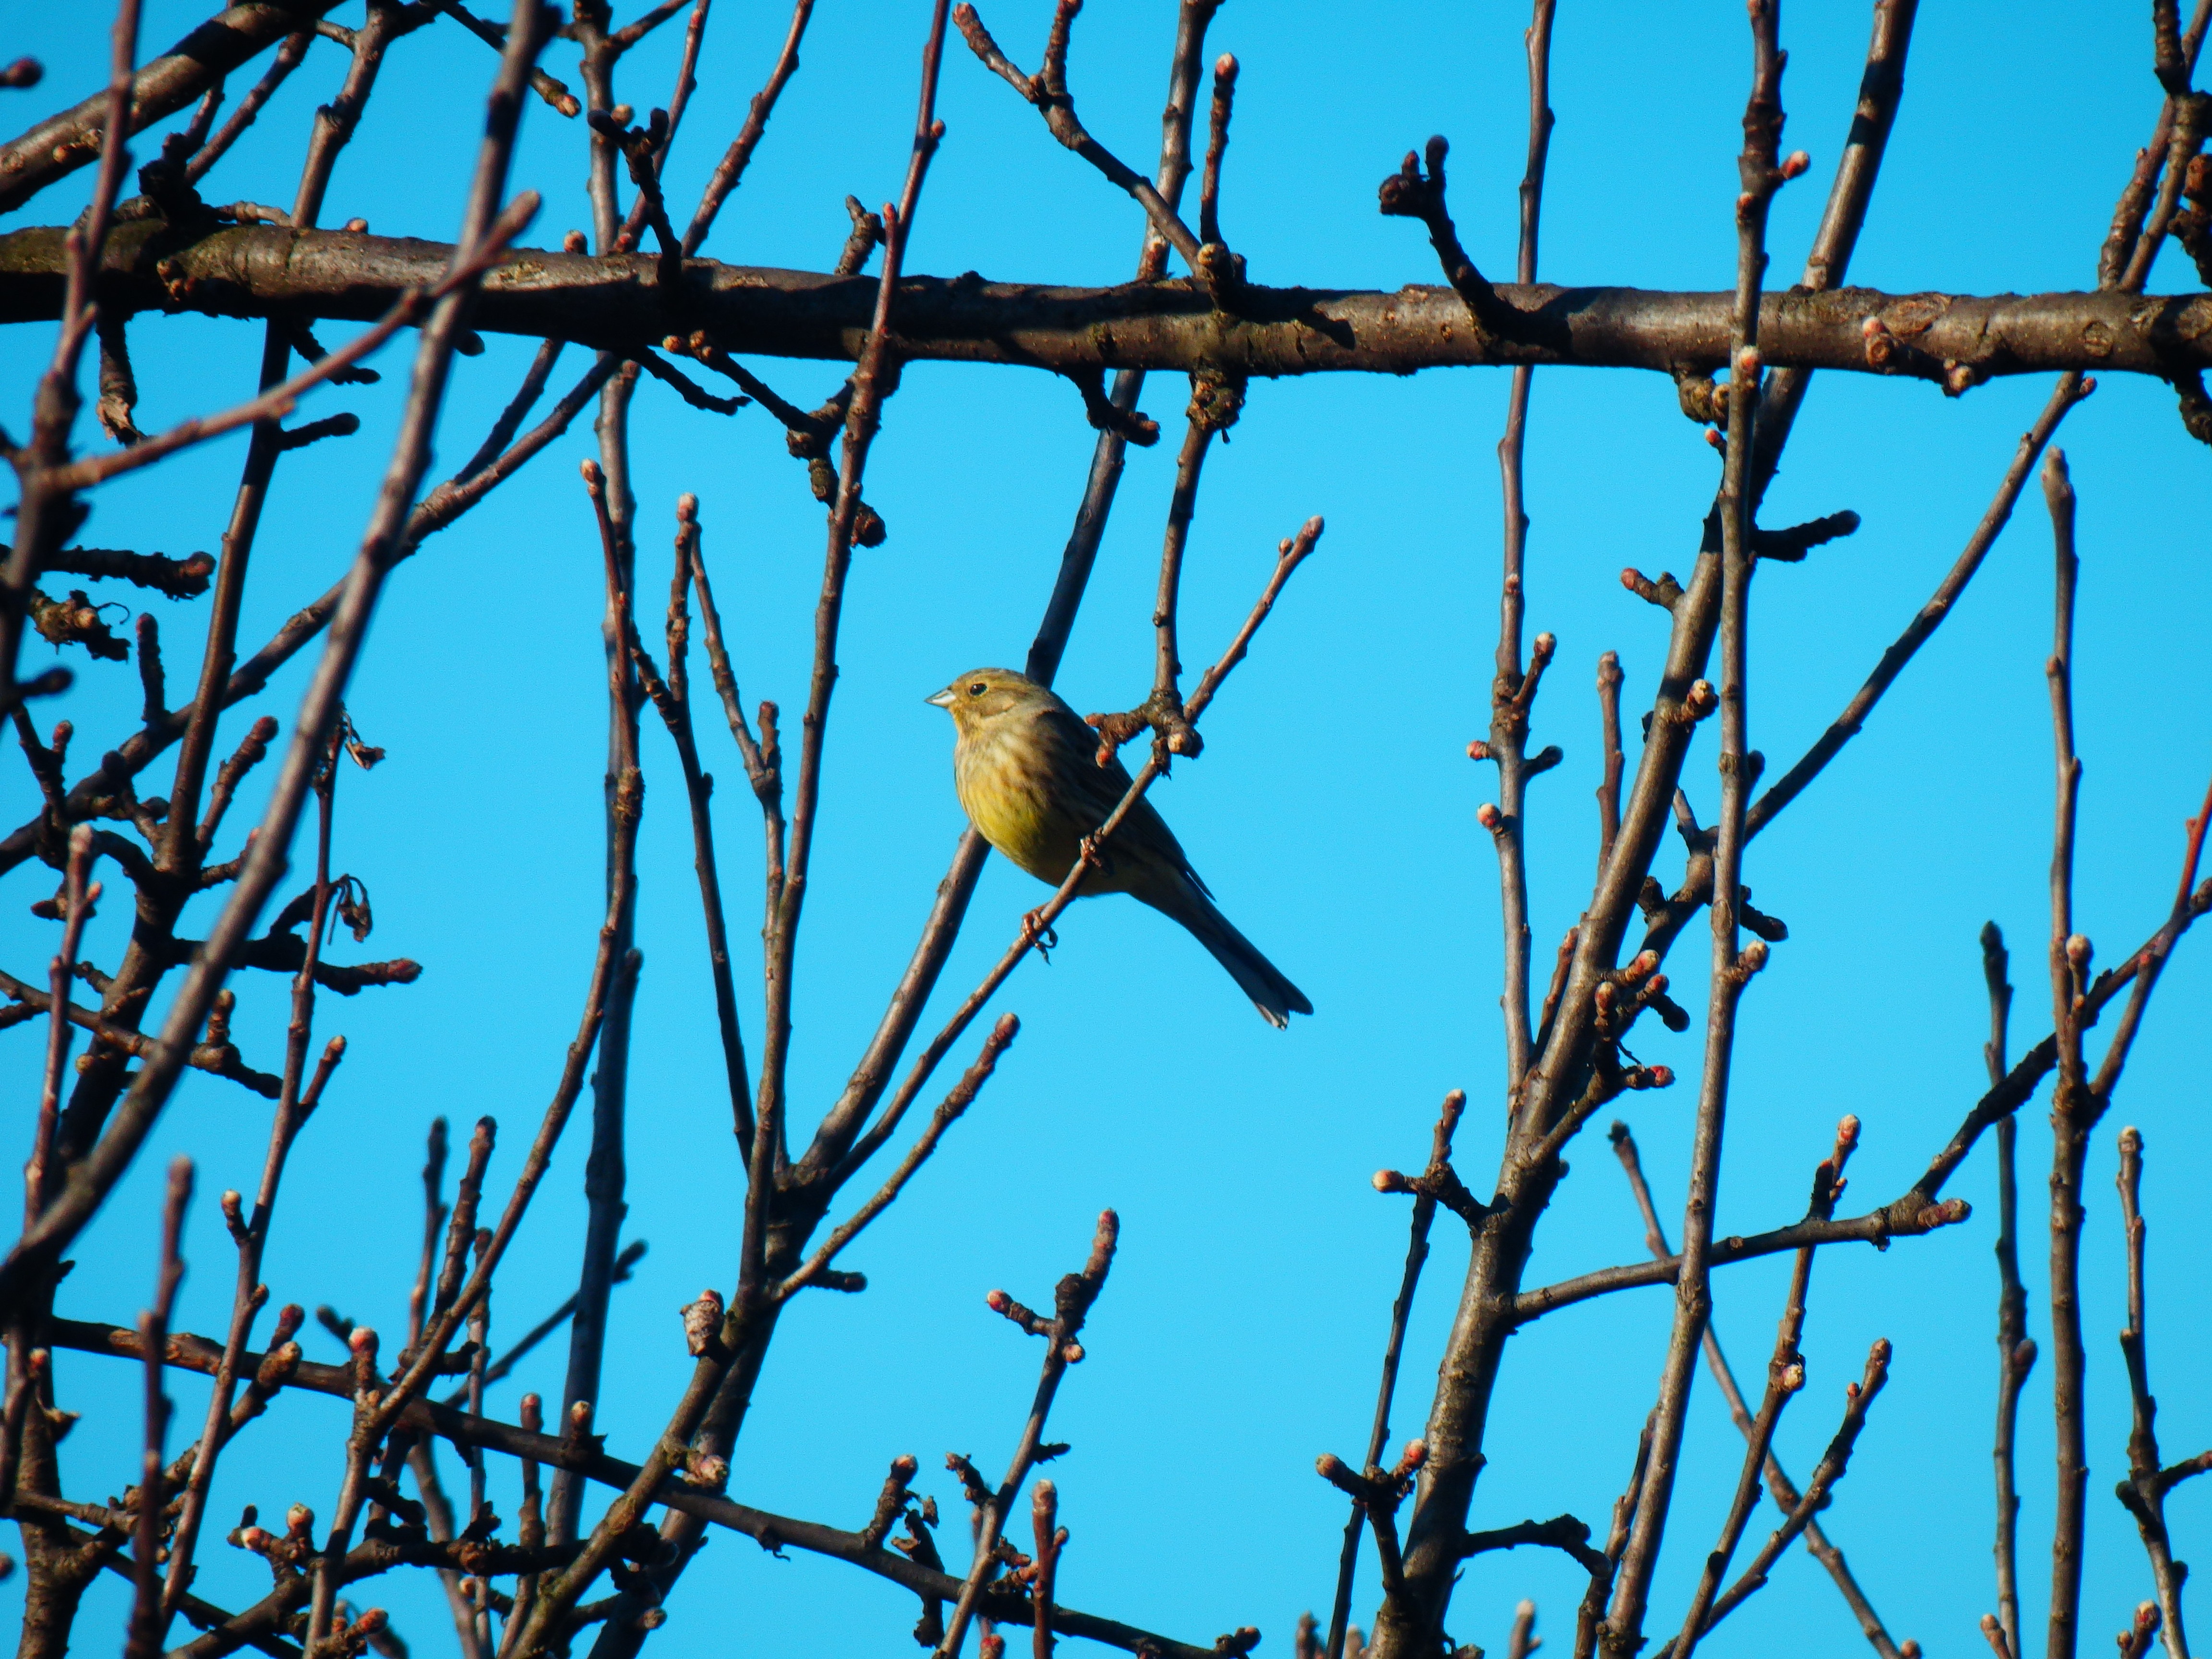
tree, nature, branch, bird, wildlife, spring, fauna, little bird, the sky, perching bird